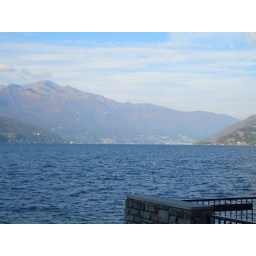
The lake right by the Italian street markets, you could grab a cup of espresso and enjoy the view.